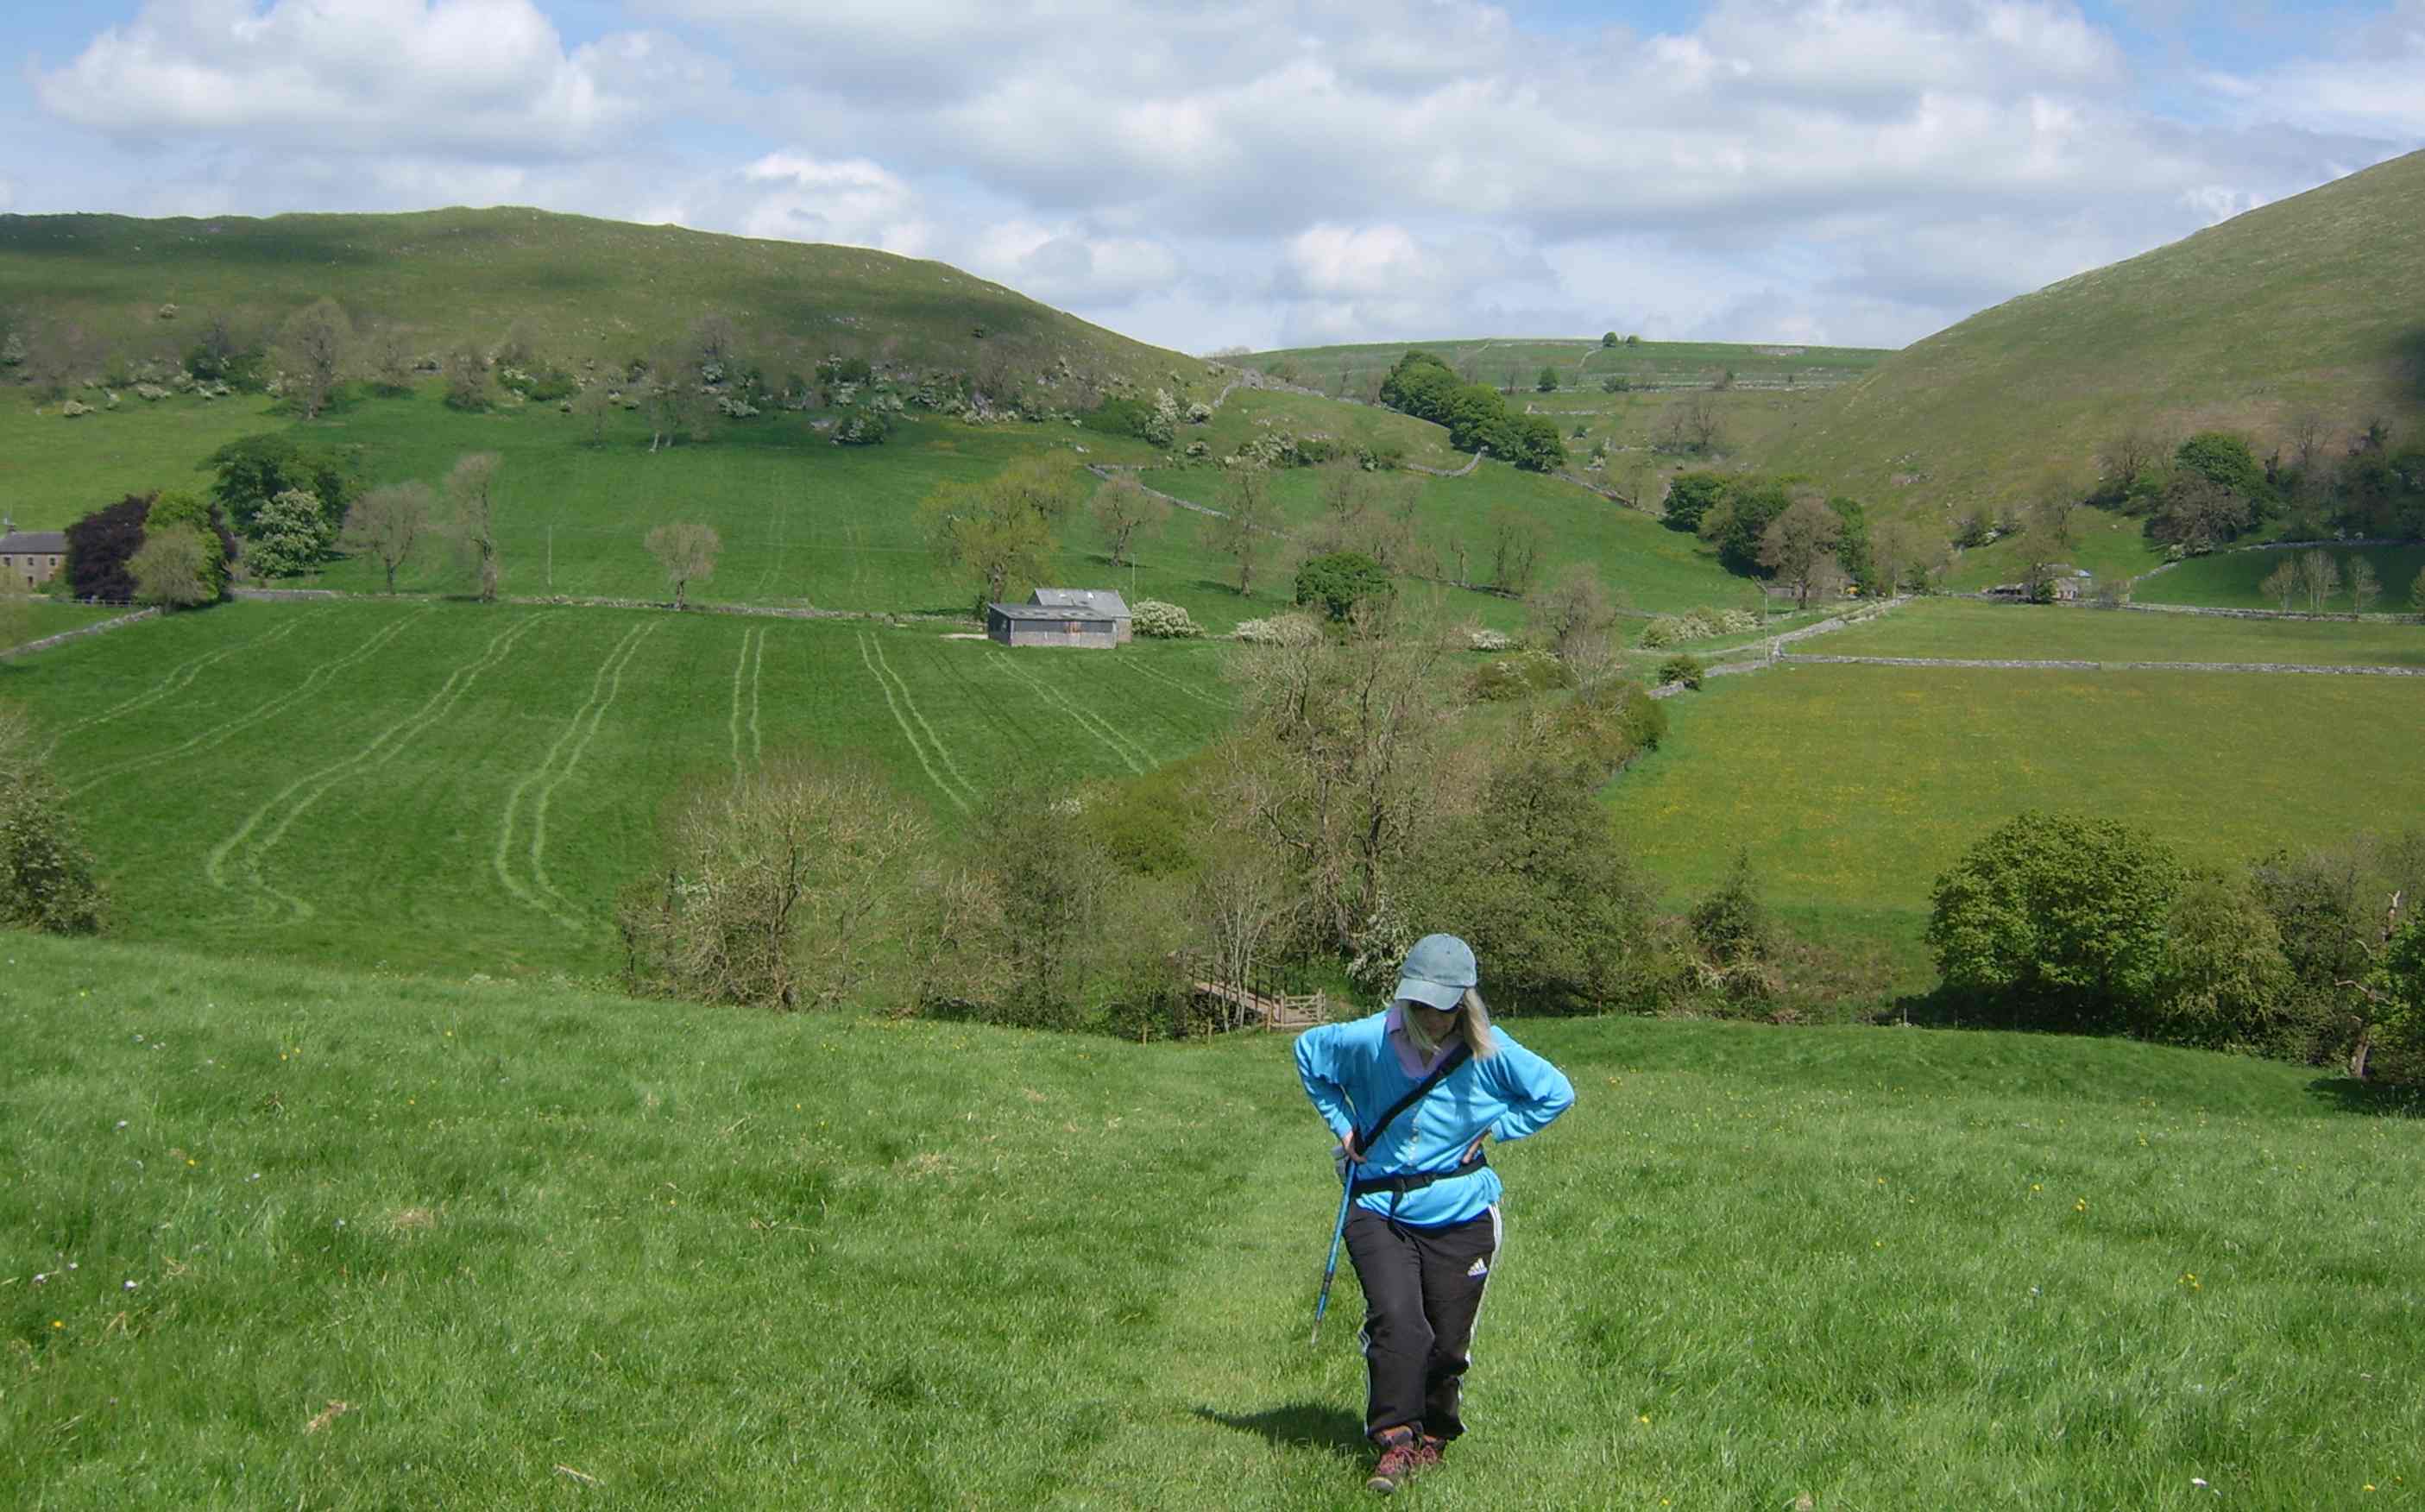
country, walk, grassland, pasture, highland, hill, mountainous landforms, meadow, natural environment, fell, rural area, grass, plain, land lot, grass family, landscape, prairie, hill station, farm, field, terrain, mountain, steppe